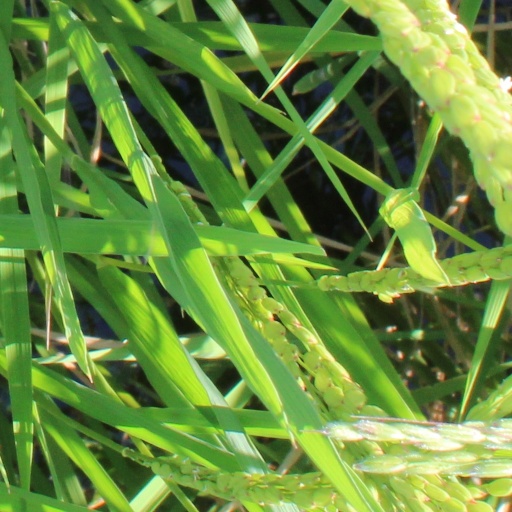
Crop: rice